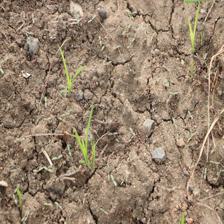
Label: Grass